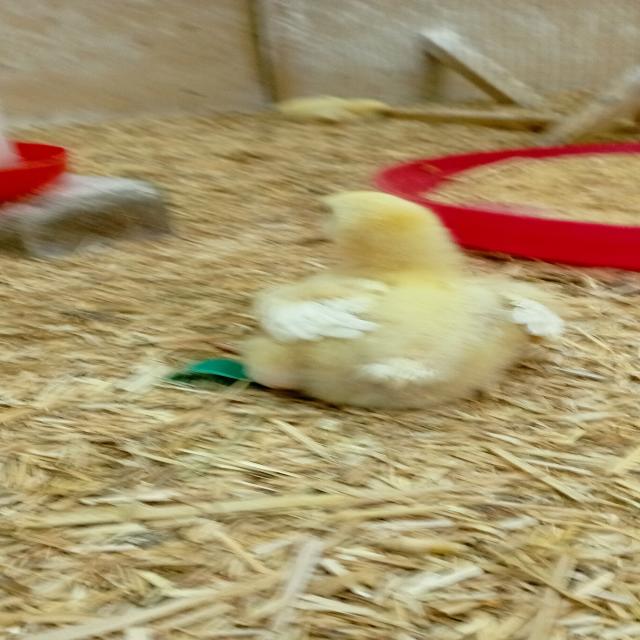
Weight: 223 g